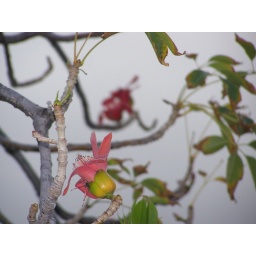
flowers of a red silk cotton tree in Ala Moana Park also known as a kapok.